History of Portugal

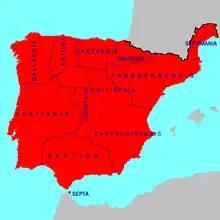
Visigothic kingdom in Iberia from 625 to 711

In 409, with the decline of the Roman Empire, the Iberian Peninsula was occupied by Germanic tribes that the Romans referred to as barbarians. In 411, with a federation contract with Emperor Honorius, many of these people settled in Hispania. An important group was made up of the Suebi and Vandals in Gallaecia, who founded the Kingdom of the Suebi with its capital in Braga. They came to dominate Aeminium (Coimbra) as well, and there were Visigoths to the south. The Suebi and the Visigoths were the Germanic tribes who had the most lasting presence in the territories corresponding to modern Portugal. As elsewhere in Western Europe, there was a decline in urban life during the Dark Ages.